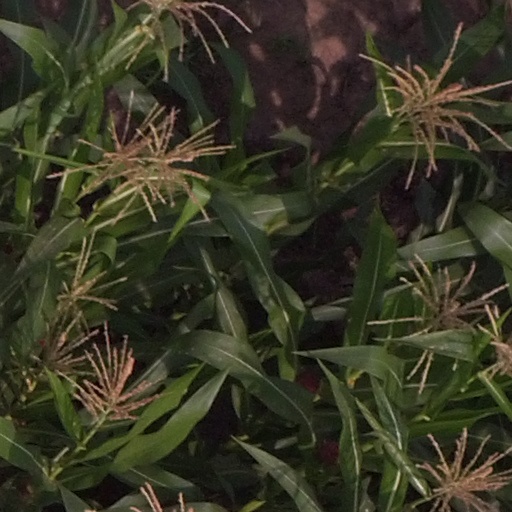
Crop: maize; corn